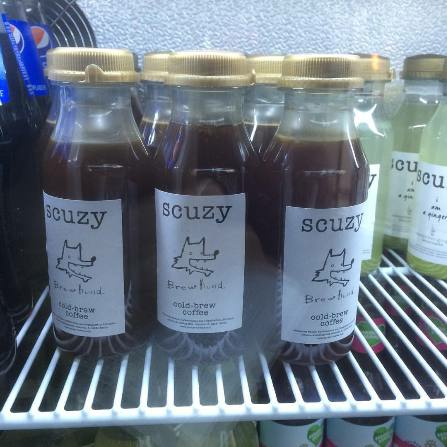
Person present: No